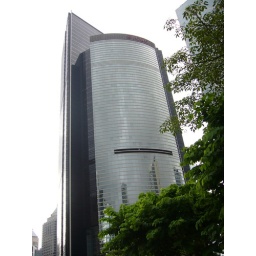
one of my favourite buildings in HK again. i like buildings shaped like that, and the black mirror finish. haa